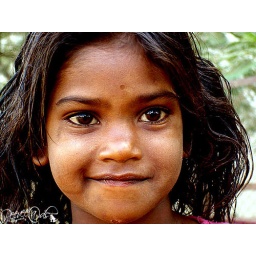
A road side girl by name Ammaye... Shot on the Bandh day(12th Feb 2007), Airport Road, Bangalore.